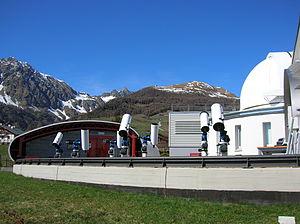
L'observatoire astronomique de la Vallée d'Aoste a été inauguré à la moitié de l'année 2003. Il a été équipé des instruments les plus modernes pour favoriser une activité de recherche, aussi bien que pédagogique et de vulgarisation.